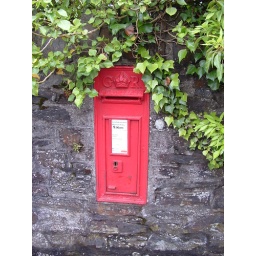
A wall box with bulging crown in the village of Mary Tavy West Devon